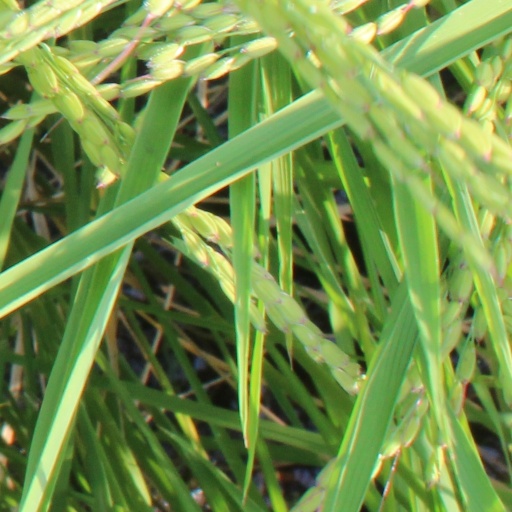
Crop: rice